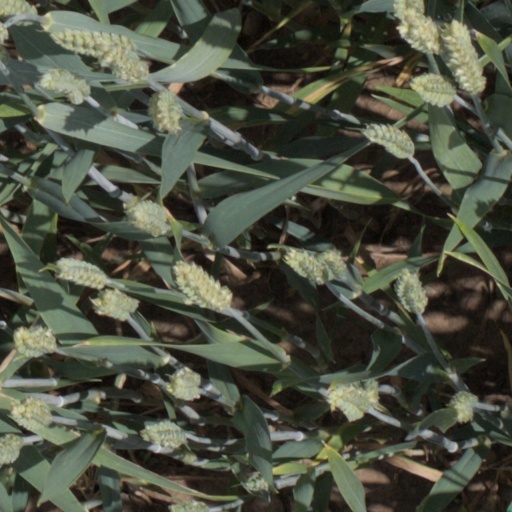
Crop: wheat